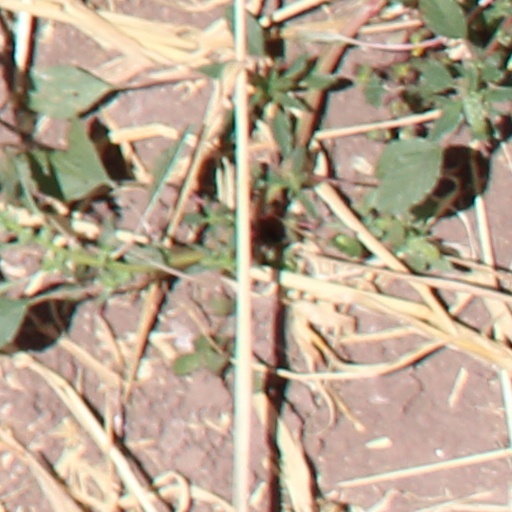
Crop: wheat